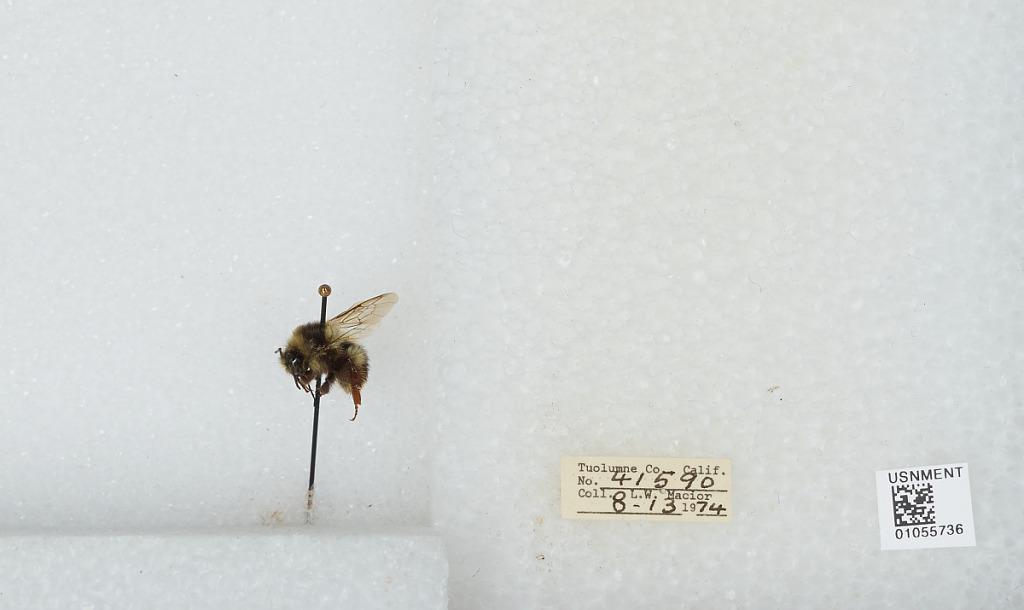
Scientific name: Bombus bifarius nearcticus
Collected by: L. Macior
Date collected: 1974-8-13
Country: United States
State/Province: California
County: Tuolumne
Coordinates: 38.02, -119.93